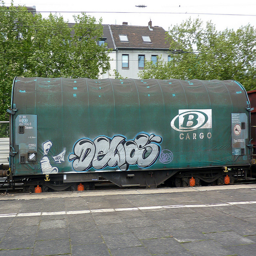
A green train car covered in graffiti next to a tall building..
a large train with graffiti on the side of it
A railroad car with graffiti art on the side parked on tracks
An old rail car with a tagged side.
The side of a train car is spray painted with graffiti.